Dwyer Stadium

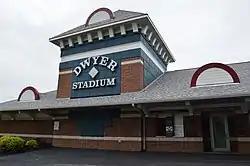
Exterior of Dwyer Stadium in 2018

Dwyer Stadium is a 2,600 capacity stadium in Batavia, New York, situated in Genesee County. It opened in 1996 replacing the original stadium that was built in 1937, while the playing field is the original. The stadium is currently home to the Batavia Muckdogs of the Perfect Game Collegiate Baseball League, a collegiate summer baseball league; the Genesee Community College Cougars of the National Junior College Athletic Association (NJCAA); and high school teams including the Notre Dame of Batavia Fighting Irish and Batavia Blue Devils.